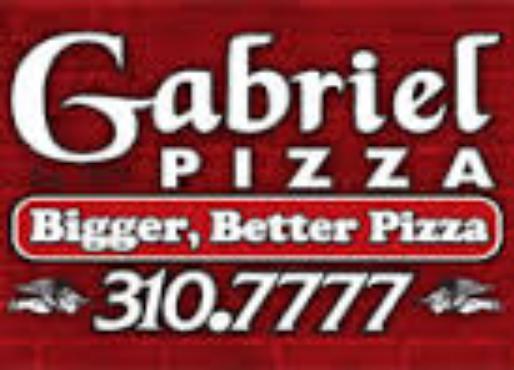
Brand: Gabriel Pizza
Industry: Food